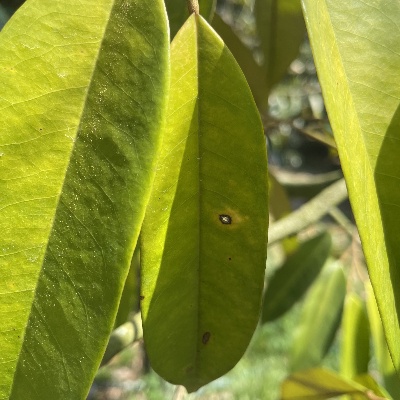
Label: Leaf_Phomopsis